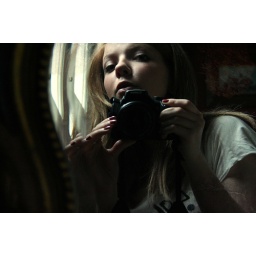
A self portrait I took this afternoon using an old/vintage mirror sitting in my kitchen.